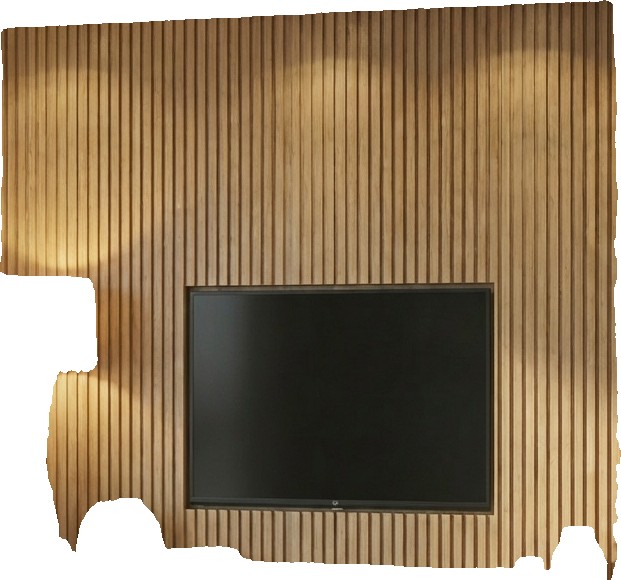
Surface category: wall